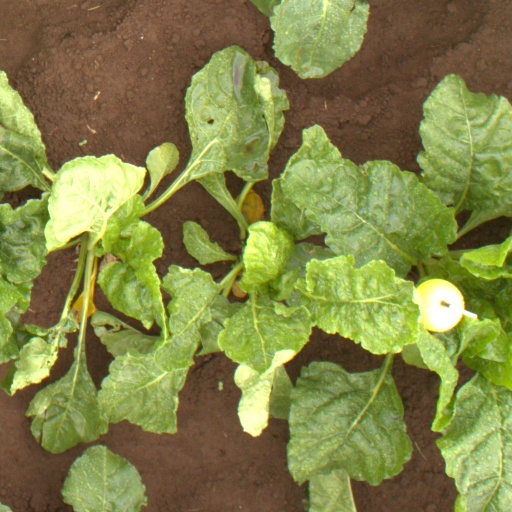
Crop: sugar beet